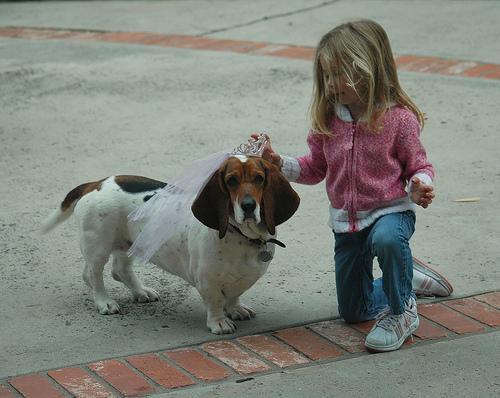
basset